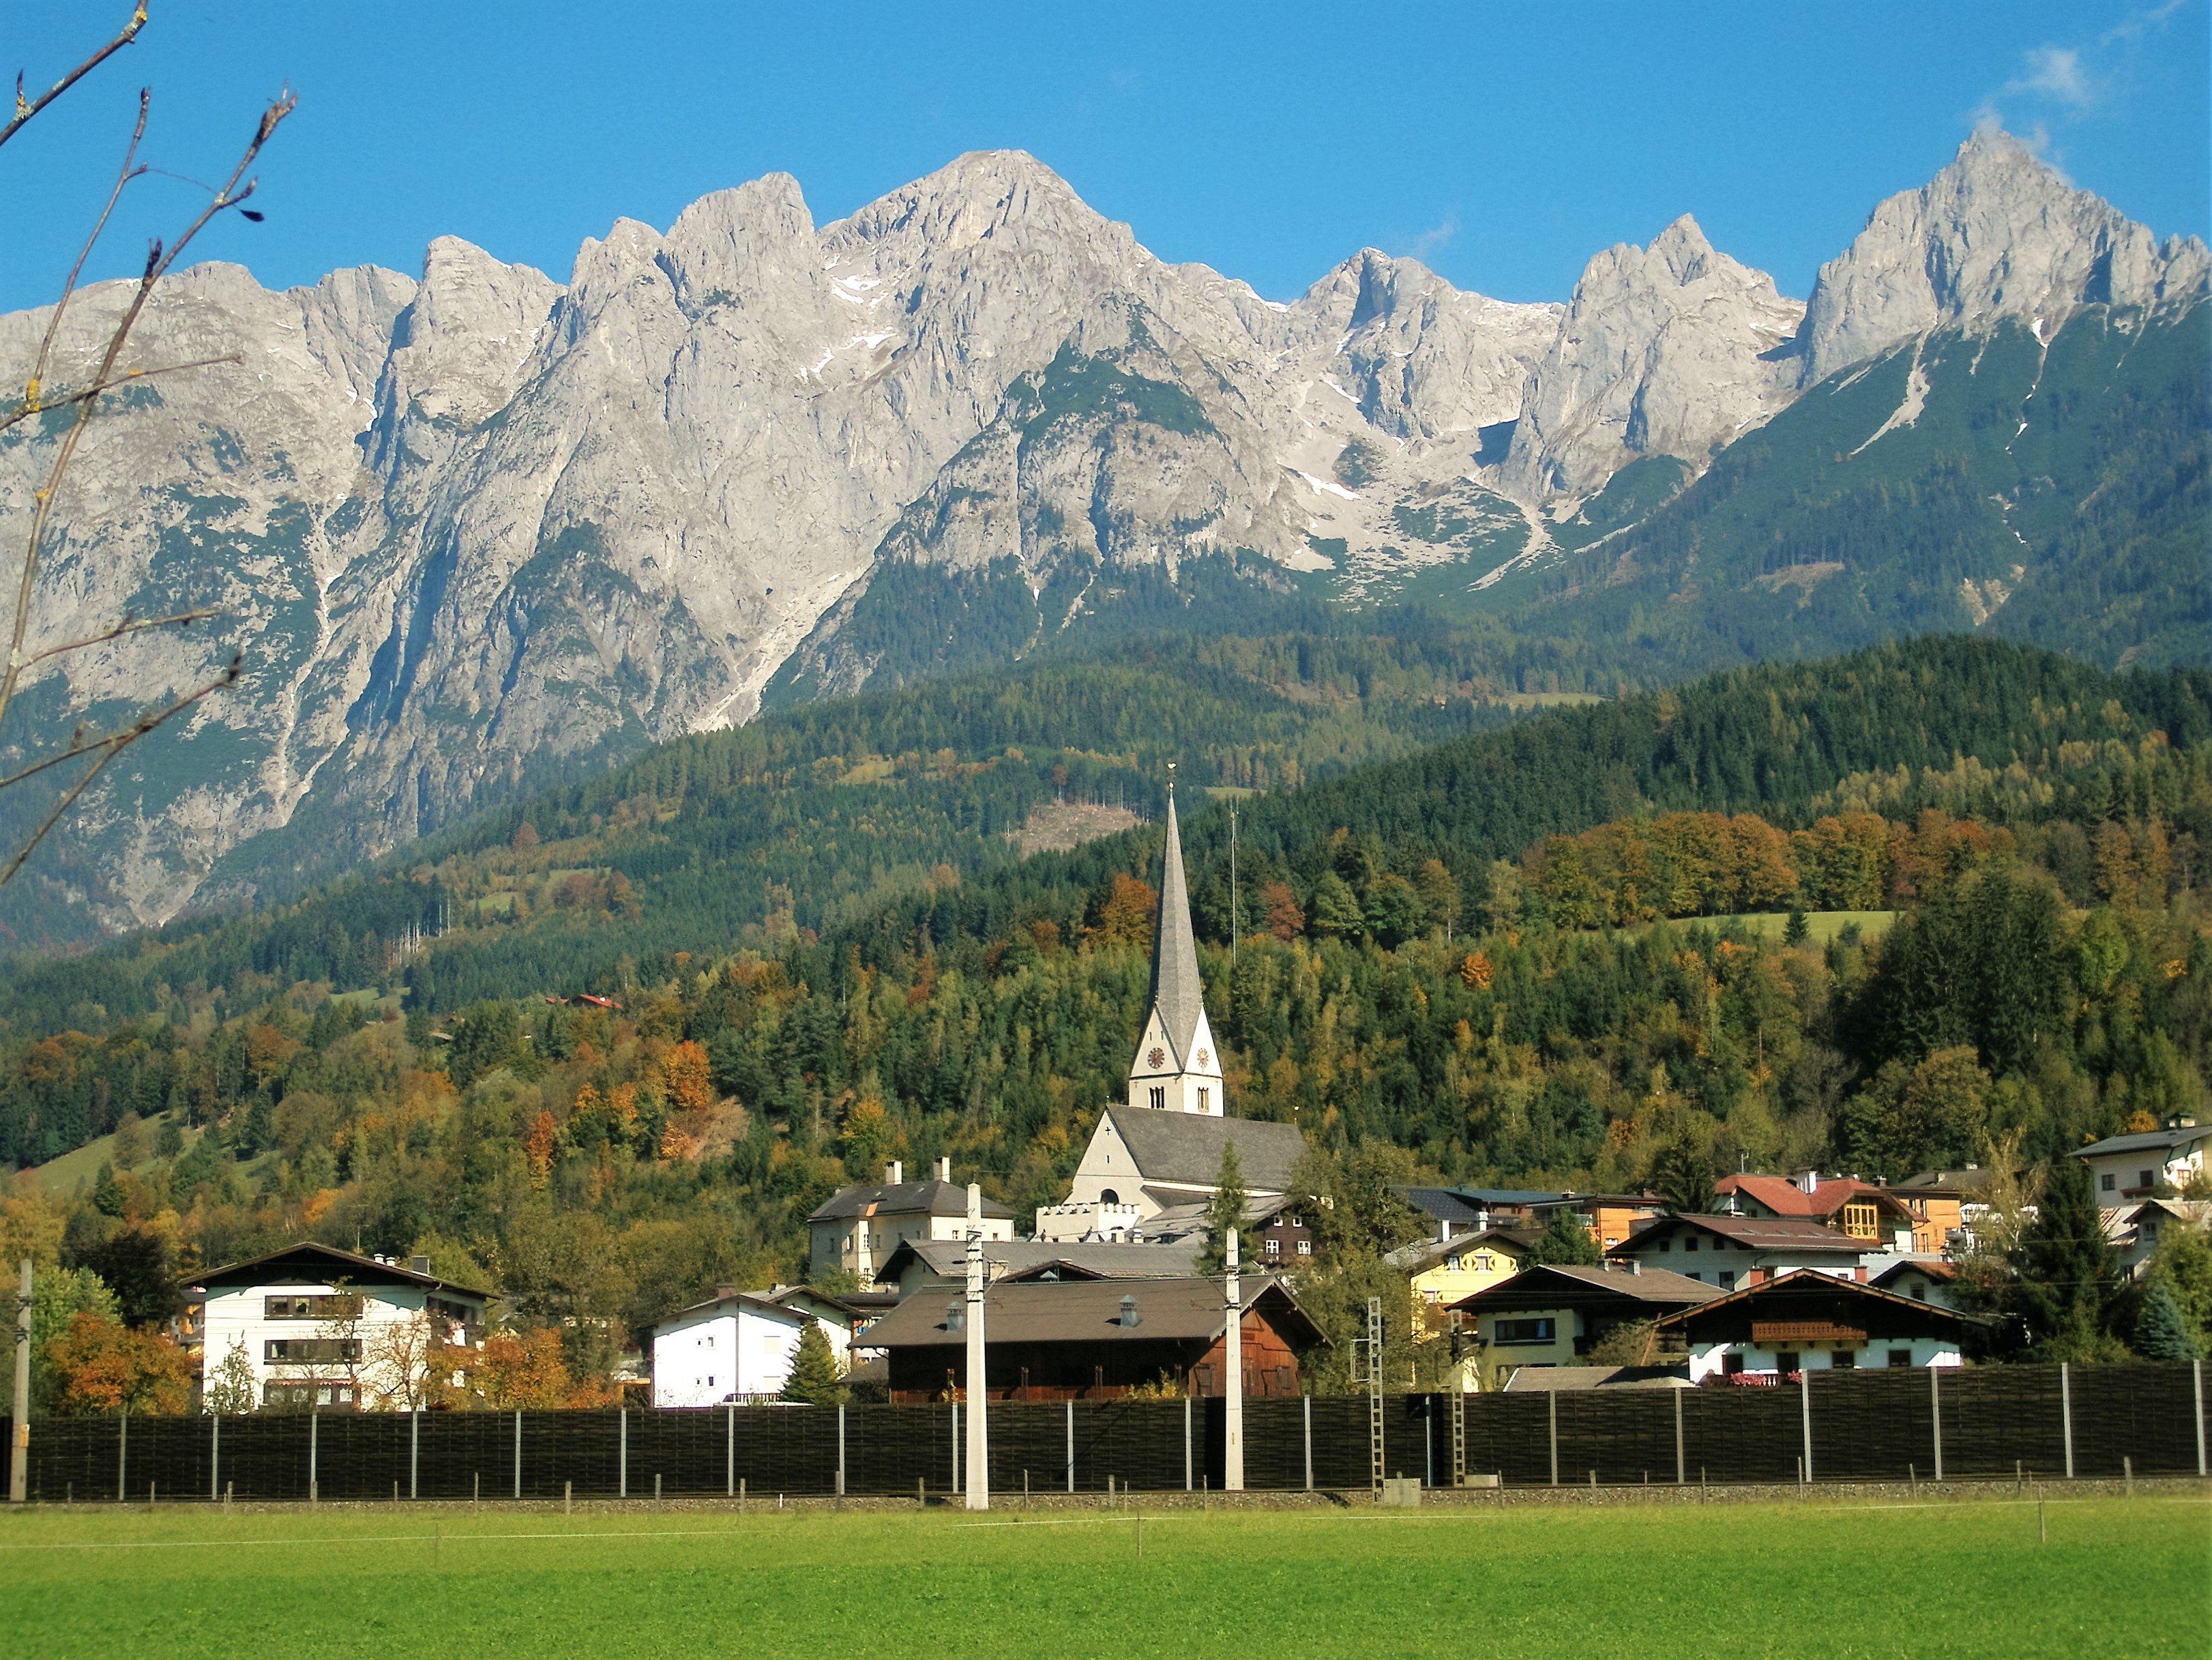
landscape, mountain, meadow, valley, mountain range, panorama, park, tourism, mountains, alps, homes, rural area, mountainous landforms